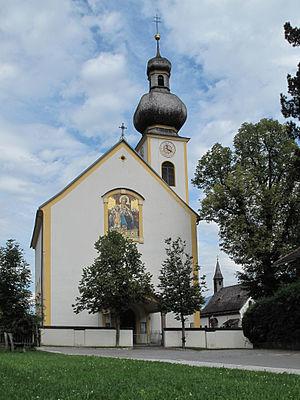
Mils est une commune autrichienne du district d'Innsbruck-Land dans le Tyrol.